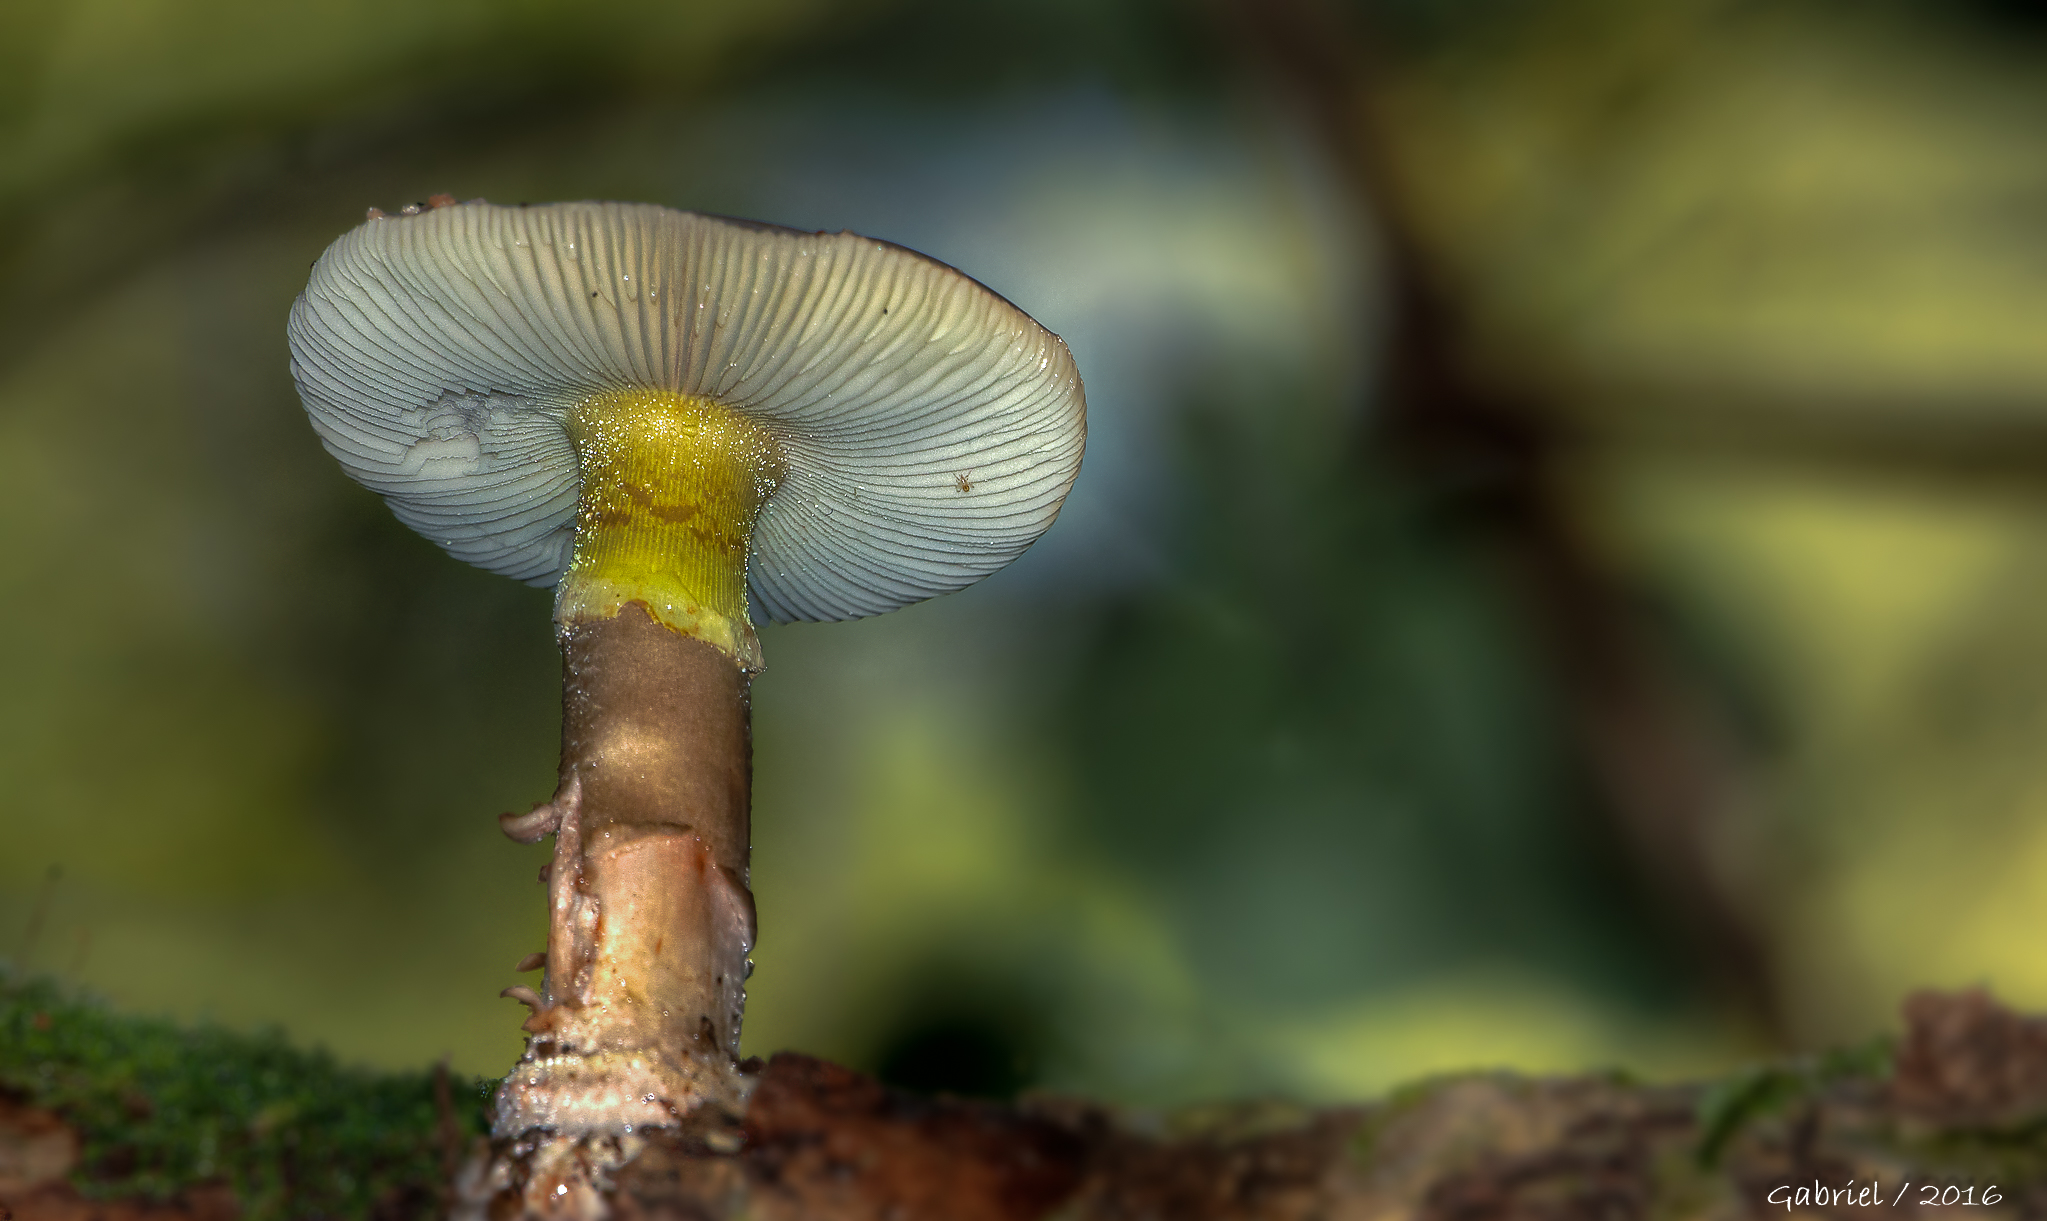
tree, nature, forest, branch, plant, leaf, flower, wildlife, green, macro, autumn, soil, botany, mushroom, yellow, flora, fauna, close up, fungus, mushrooms, naturaleza, setas, woodland, ggl1, gaby1, xovesphoto, sonydscrx10iii, sonyrx10iii, rx10iii, rx10m3, macro photography, plant stem, medicinal mushroom